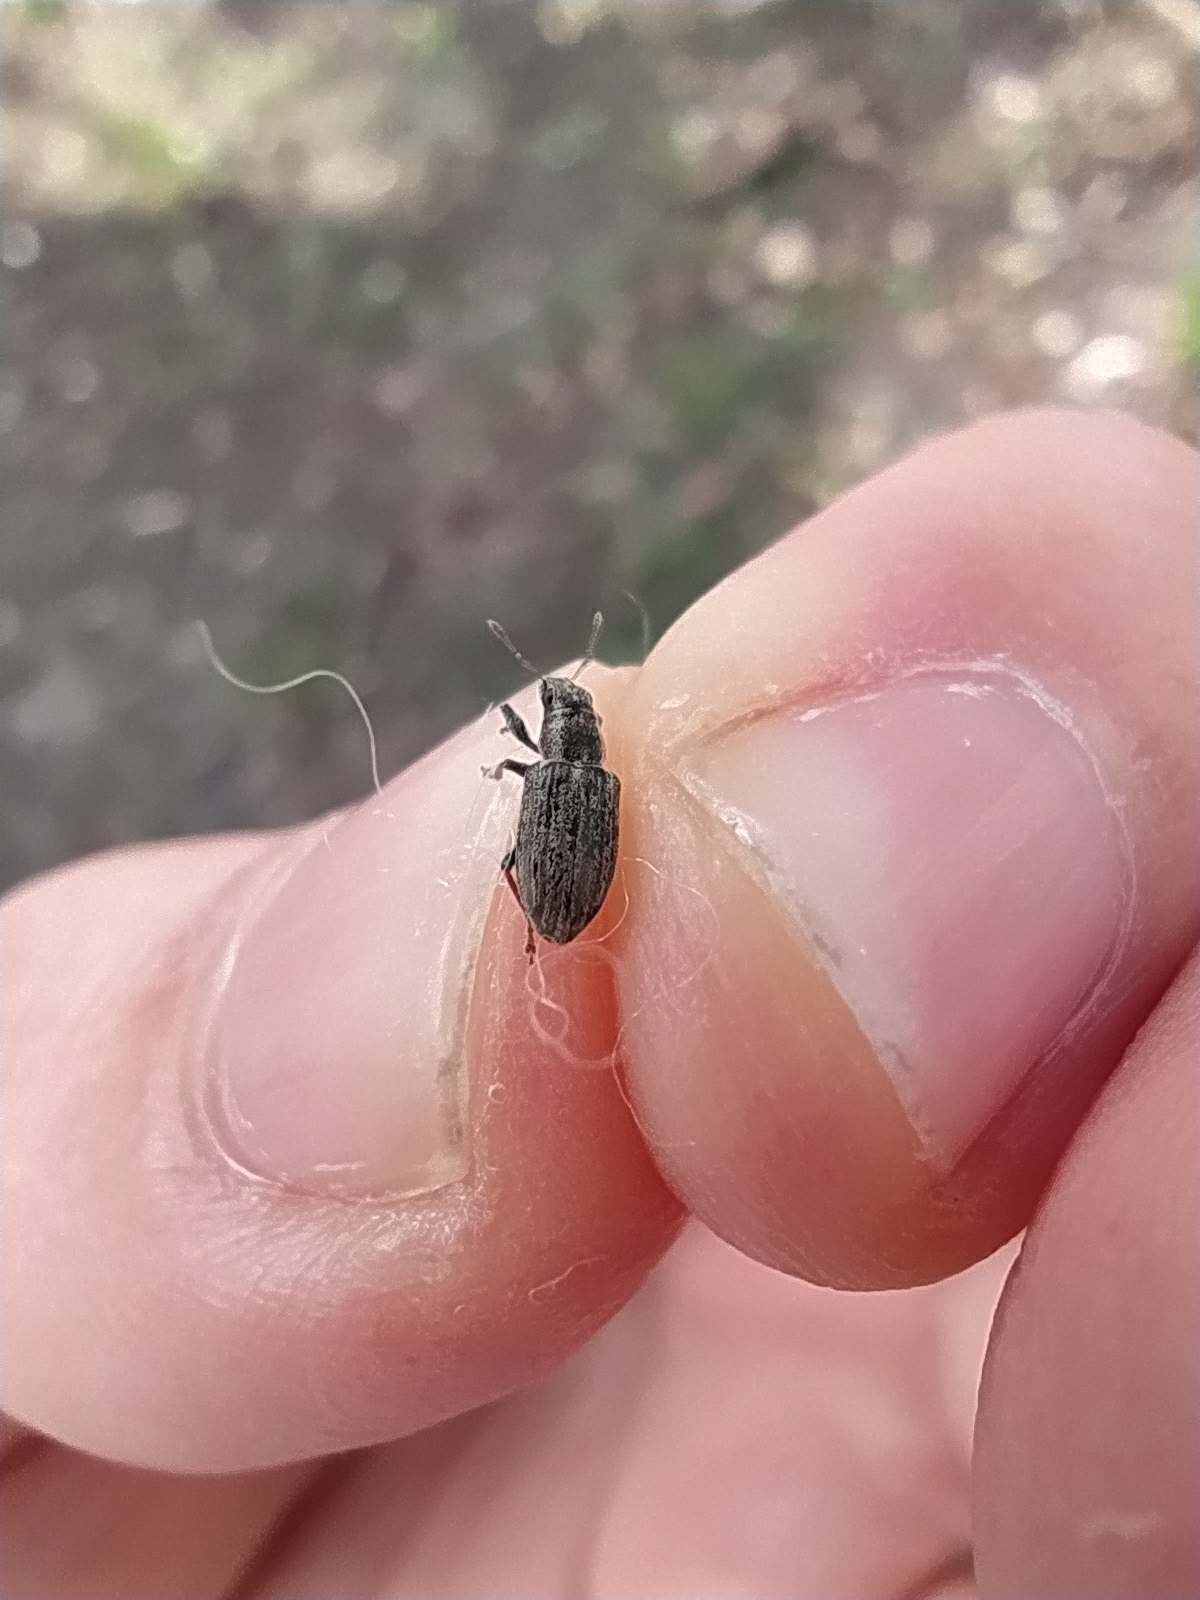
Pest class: pea_leaf_weevil